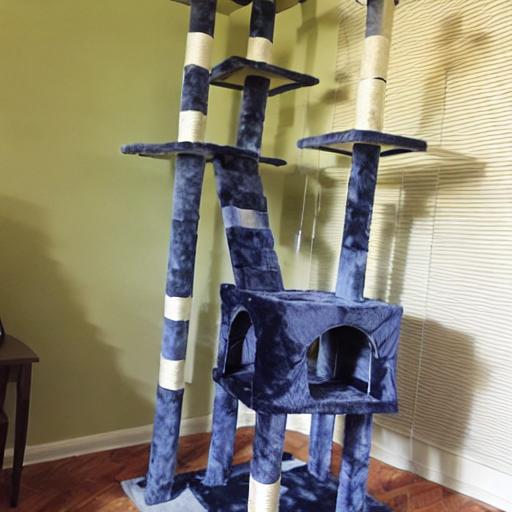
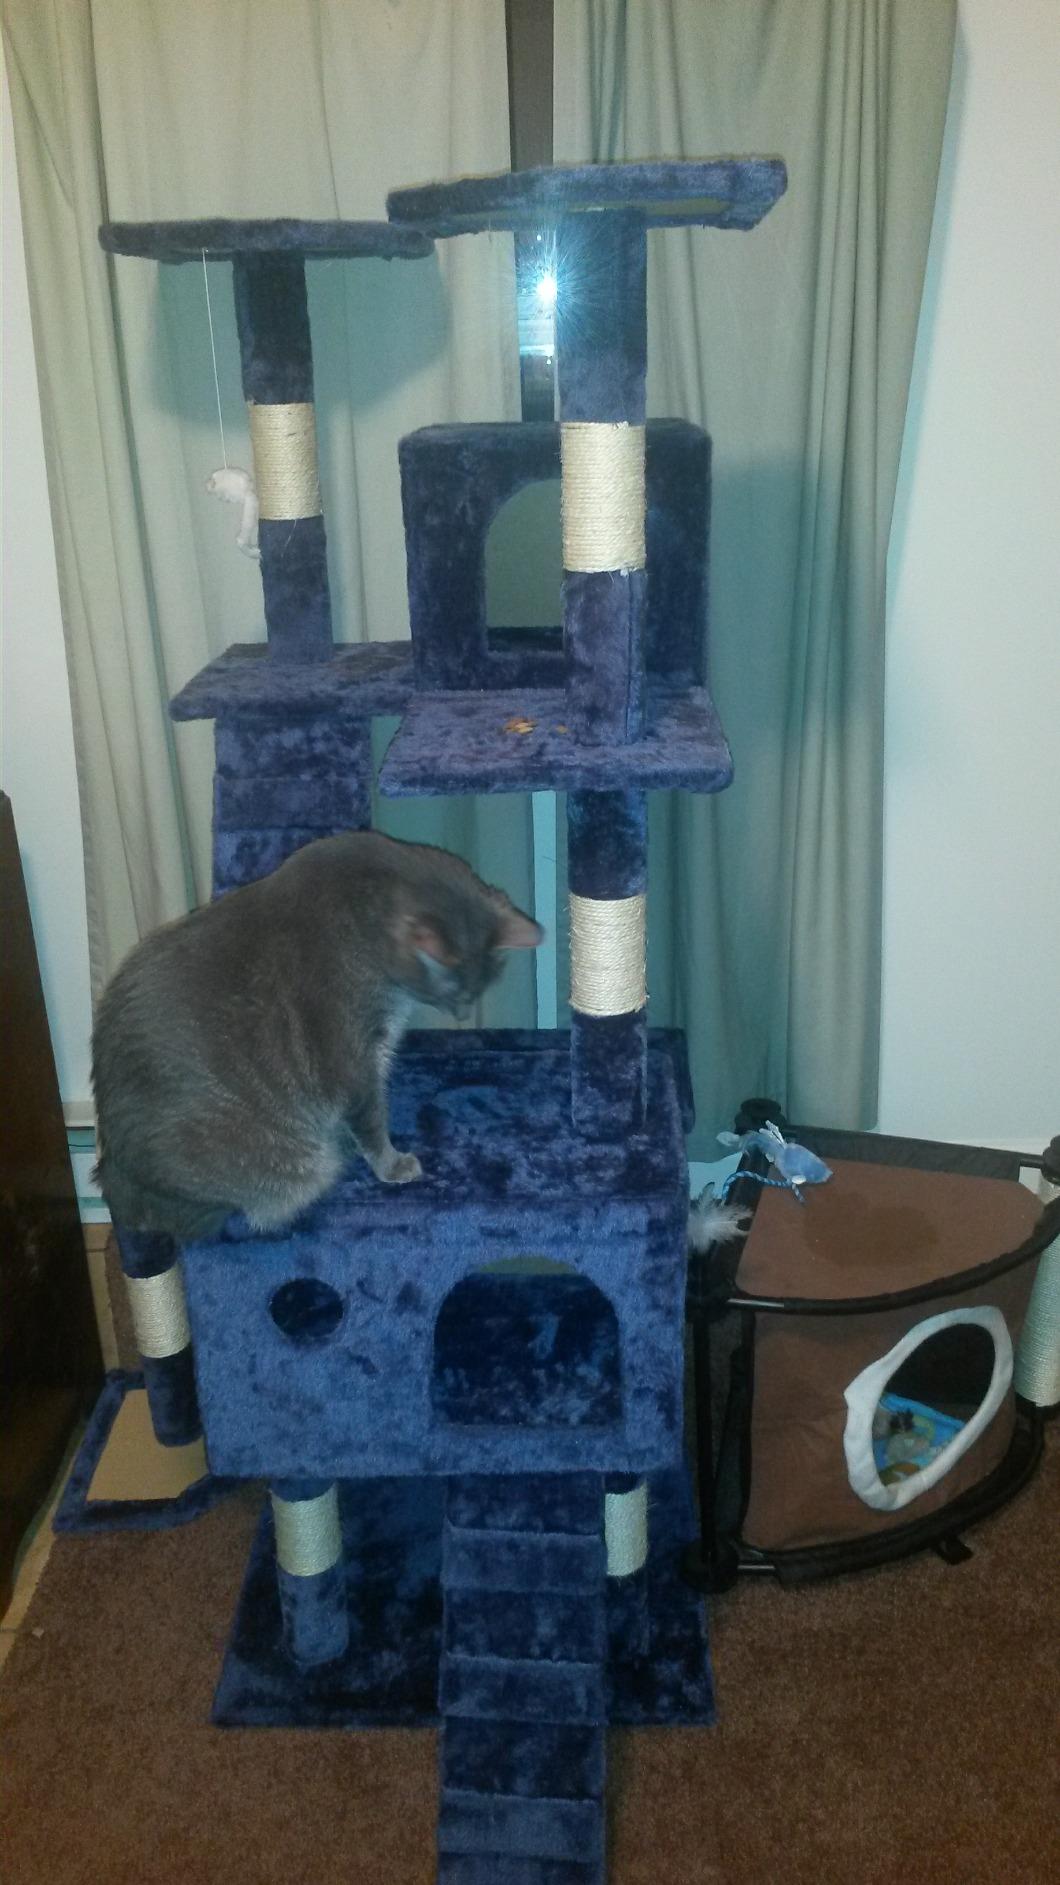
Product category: items_cat tree
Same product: no